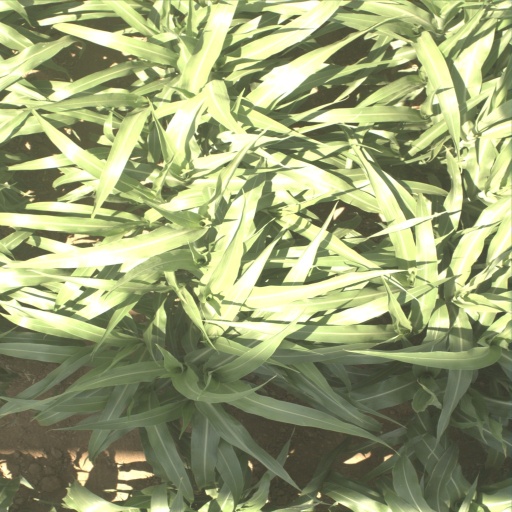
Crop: sorghum